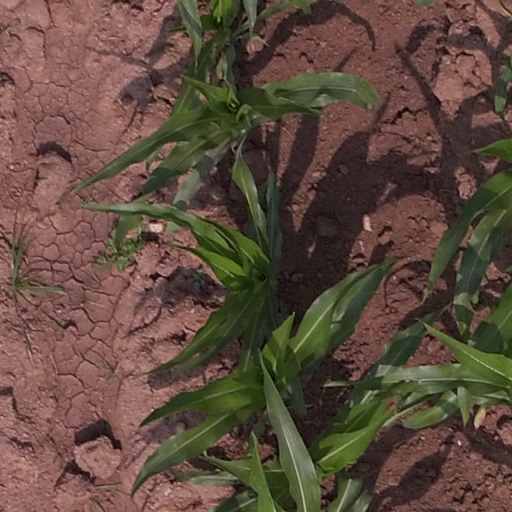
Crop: maize; corn